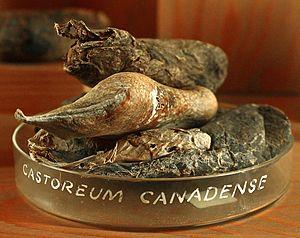
Le castoréum est une sécrétion huileuse et odorante produite par des glandes spécifiques par les deux espèces existantes du genre castor : Castor fiber en Eurasie et Castor canadensis en Amérique du Nord.